Dromcolliher

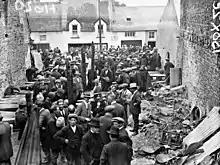
Aftermath of the Dromcollogher fire

On 5 September 1926, a timber barn being used as a temporary cinema in Dromcollogher caught fire when a candle ignited a reel of nitrate film. Forty-eight people died in this tragedy, always known locally as the Dromcollogher Burning; forty-six of them are buried in a large grave in the grounds of the local church.